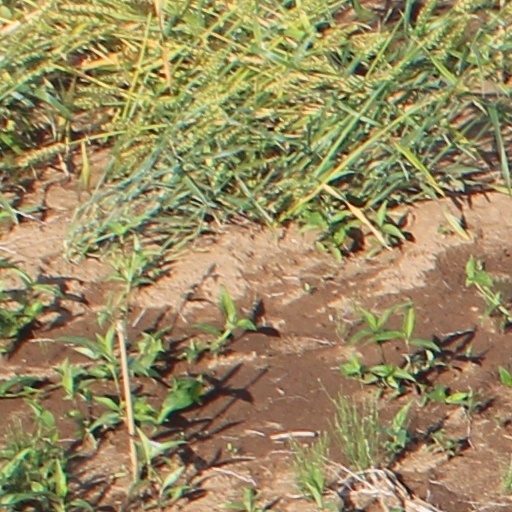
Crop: wheat